Halberstadt

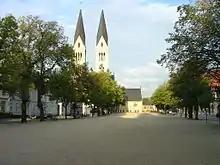
Cathedral square

Halberstadt is situated between the Harz in the south and the Huy hills in the north on the Holtemme and Goldbach rivers, both left tributaries of the Bode. Halberstadt is the base of the Department of Public Management of the Hochschule Harz University of Applied Studies and Research.